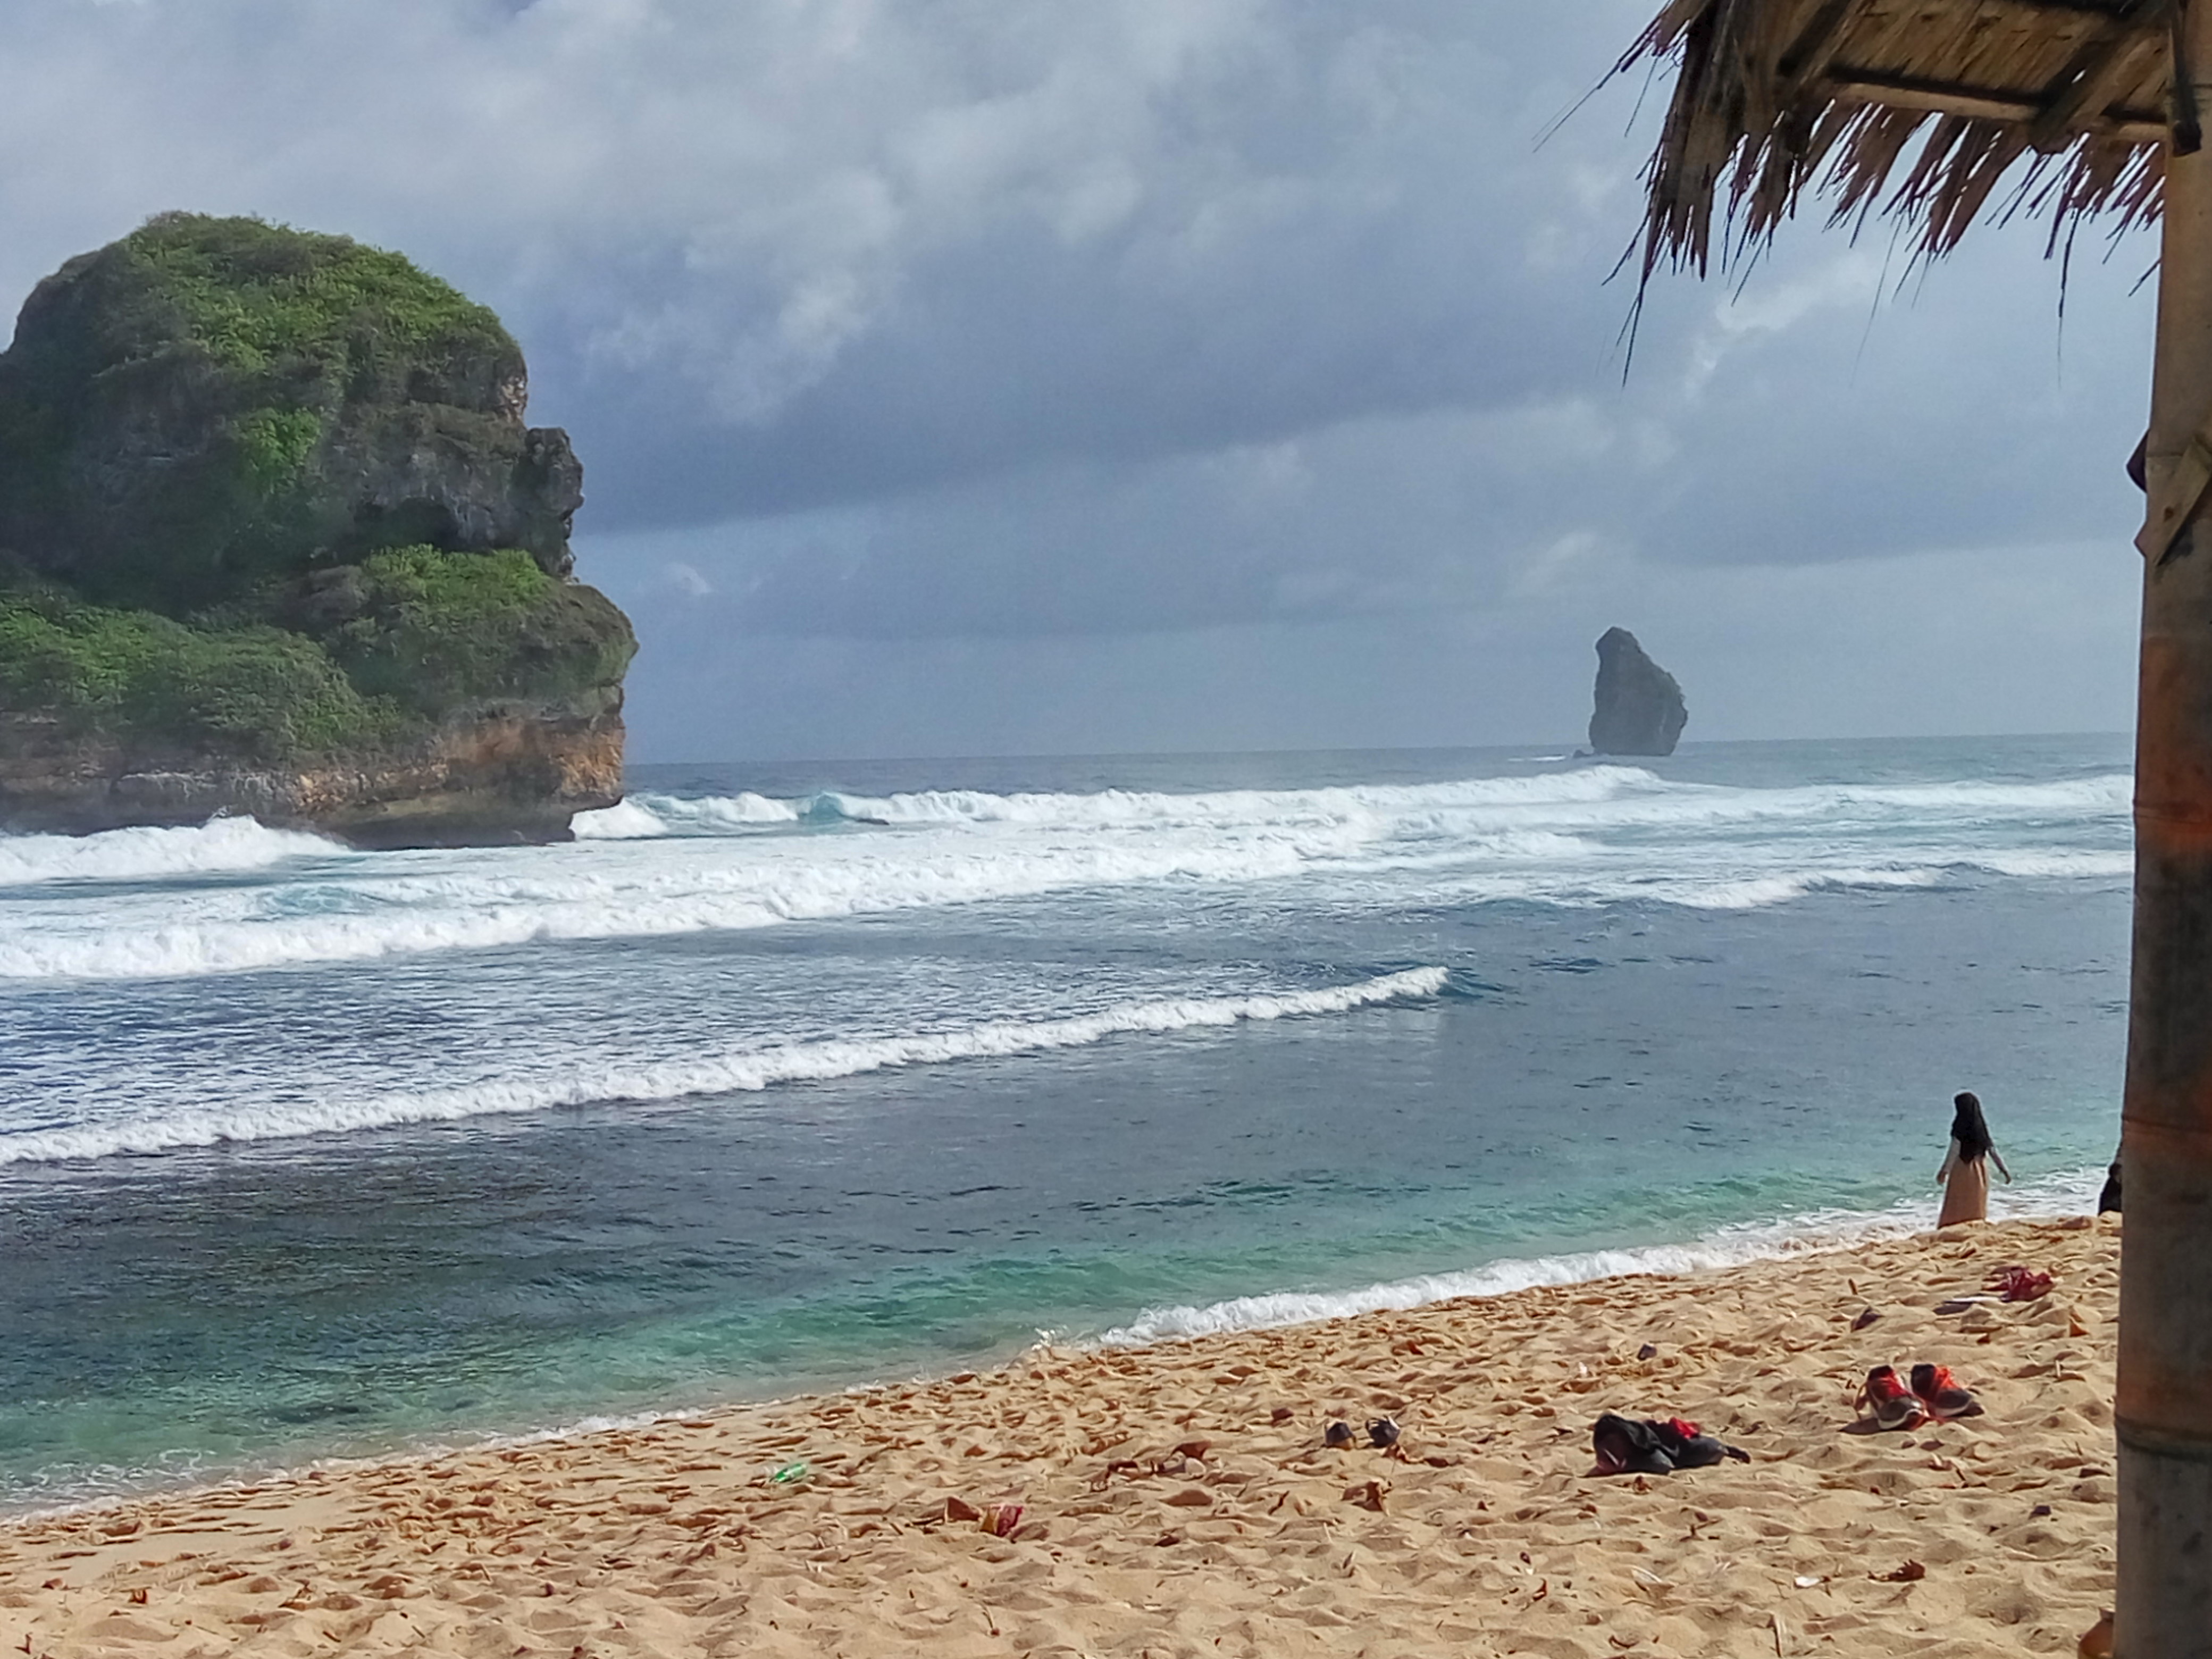
one, body of water, beach, coast, sea, ocean, sky, shore, coastal and oceanic landforms, water, tropics, tree, wave, vacation, palm tree, rock, bay, caribbean, tourism, sand, wind wave, summer, cloud, arecales, tide, headland, cliff, bight, travel, landscape, promontory, horizon, leisure, terrain, wind, holiday, cape